Bakushō! Star Monomane Shitennō

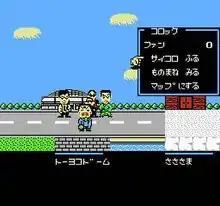
These performers are out trying to get gigs (singing jobs) at the local venues.

Appeasing senior citizens by performing gigs at the nursing home is another way to gain popularity. Otherwise, they will criticize the player's music or theatre styles. After gaining the respect of the elderly, the mad faces turn into frowns, and eventually smiles. Television appearances come in the form of talent shows, televised concerts, and several other surprises. The goal is to convert all stadiums and concert venues to the player's colors. In addition to popularity meters for the players, music styles have their own popularity meters. Smiles with the player's colors determine which music styles are best liked by the player's fans. This determine what music or theatre styles to play and which ones to avoid in certain concert venues.